Siege of Danzig (1734)

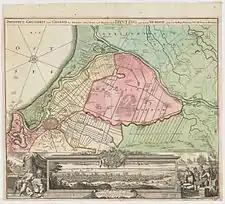
An early 18th-century map depicting Danzig and surrounding area

Augustus II of Saxony, who had also ruled as King of Poland for most of the years since 1697, died on 1 February 1733, sparking a struggle over his successor to the Polish throne. Stanisław I Leszczyński, who had briefly ruled as king during the Great Northern War (his reign was from 1705 to 1709), was elected king by an election sejm held on 10 September 1733, with broad support from the Polish nobility and population, as well as support from France (where his daughter was married to Louis XV), and Sweden (where Charles XII had supported him during his earlier reign). Russia, the Habsburgs, and Saxony, desiring a monarch over whom they would have more influence, opposed his election. Russia sent troops into Poland in August 1733, at first in an attempt to influence the election, but then forcing Stanisław, who had only 2,000 troops in Warsaw, to retreat to Gdańsk, where he entrenched with his partisans (including the Primate of Poland Teodor Potocki and the French and Swedish ministers) to await support that had been promised by France. On 30 September a Russian army of 20,000 under Peter Lacy arrived in Warsaw, and on 6 October a second sejm (composed of a smaller number of electors who had dissented from the previous election) proclaimed Augustus III king.